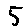
Label: 5